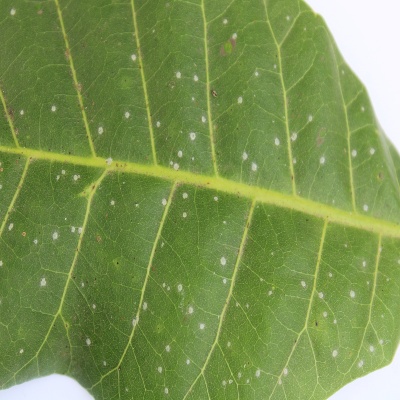
Crop: Cashew
Condition: red rust